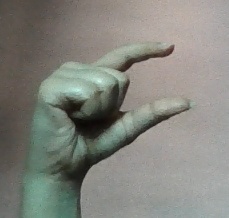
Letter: dal